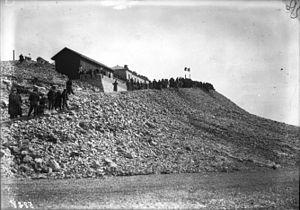
Spectateurs attendant les concurrents d'une course automobile au sommet du Mont Ventoux, en 1906
Le Rallye des Alpes françaises était une épreuve de rallye française se déroulant essentiellement pendant l'entre-deux-guerres en montagne, et organisée de façon à l'époque régulière.
Joseph Collomb, né le 7 février 1867 à Belmont, dans l'Ain, et mort le 24 février 1908 à Lyon par suicide, est un pilote automobile français de courses de côtes essentiellement, mais aussi sur circuits.
La course de côte du Mont Ventoux est une compétition pour automobiles, motos, et side-cars avant-guerre, qui fut disputée près d'Avignon et de Carpentras. L'organisation initiale dépendait de l'Automobile Club d'Avignon et du journal l'Auto-Vélo.